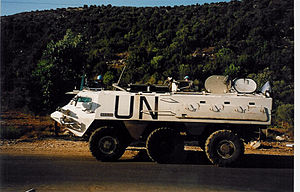
Sisu Auto
Sisu XA-180 i Sydlibanon.
Sisu Auto er navnet på en finsk producent af lastbiler, kampvogne, traktorer m.v.